John Jackson (engraver)

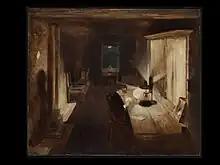
John Jackson the Wood-Engraver at work, by Robert William Buss

Jackson was born at Ovingham, Northumberland in 1801, and was apprenticed to the wood-engraver Thomas Bewick. After a quarrel with his master, Jackson went to London and worked for the wood-engraver William Harvey.